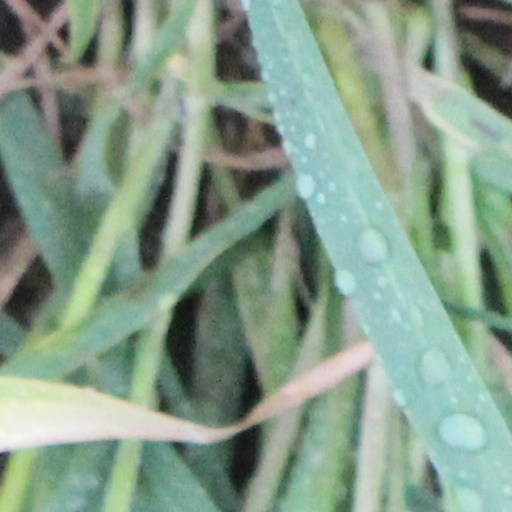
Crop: wheat